Berber kings of Roman-era Tunisia

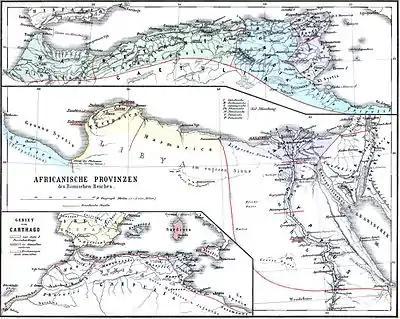
Northern Africa during the late Roman Republic. Top map, east to west: initial borders of Africa Province, Numidia, Mauritania, Tingitania.

Micipsa, Mastanabal, and Gulussa were Masinissa's three sons, among whom he divided his kingdom of Numidia, but only Micipsa survived; his two brothers soon fell victim to disease. Micipsa's reign lasted thirty years (148-118 BC). He continued the alliance with Rome, during which Numidia enjoyed relative peace and prosperity. His two sons, Adherbal and Hiempsal, were raised to assume the throne, but when they were still young their older cousin Jugurtha, Mastanabal's illegitimate son, joined the household. Jugurtha's evident talents were a cause of concern to Micipsa, who accordingly sent him to Hispania to serve the Romans in their war against Numantia, which ended in 133 BC. As a warrior Jugurtha performed very well, winning great favor among the Roman commanders, one of whom, Scipio Aemilianus, wrote a favorable letter to Micipsa. Upon his return Micipsa adopted Jugurtha and made him co-heir with his own two young sons. Sallust's rendering of Scipio's letter: